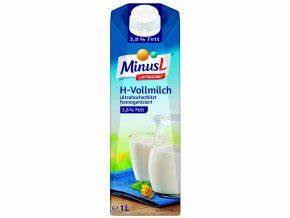
Waste category: cardboard